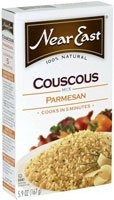
Item Name: Near East Couscous Mix Parmesan -- 5.9 oz - 2 pc
Value: 11.8
Unit: Fl Oz

Price: 3.14